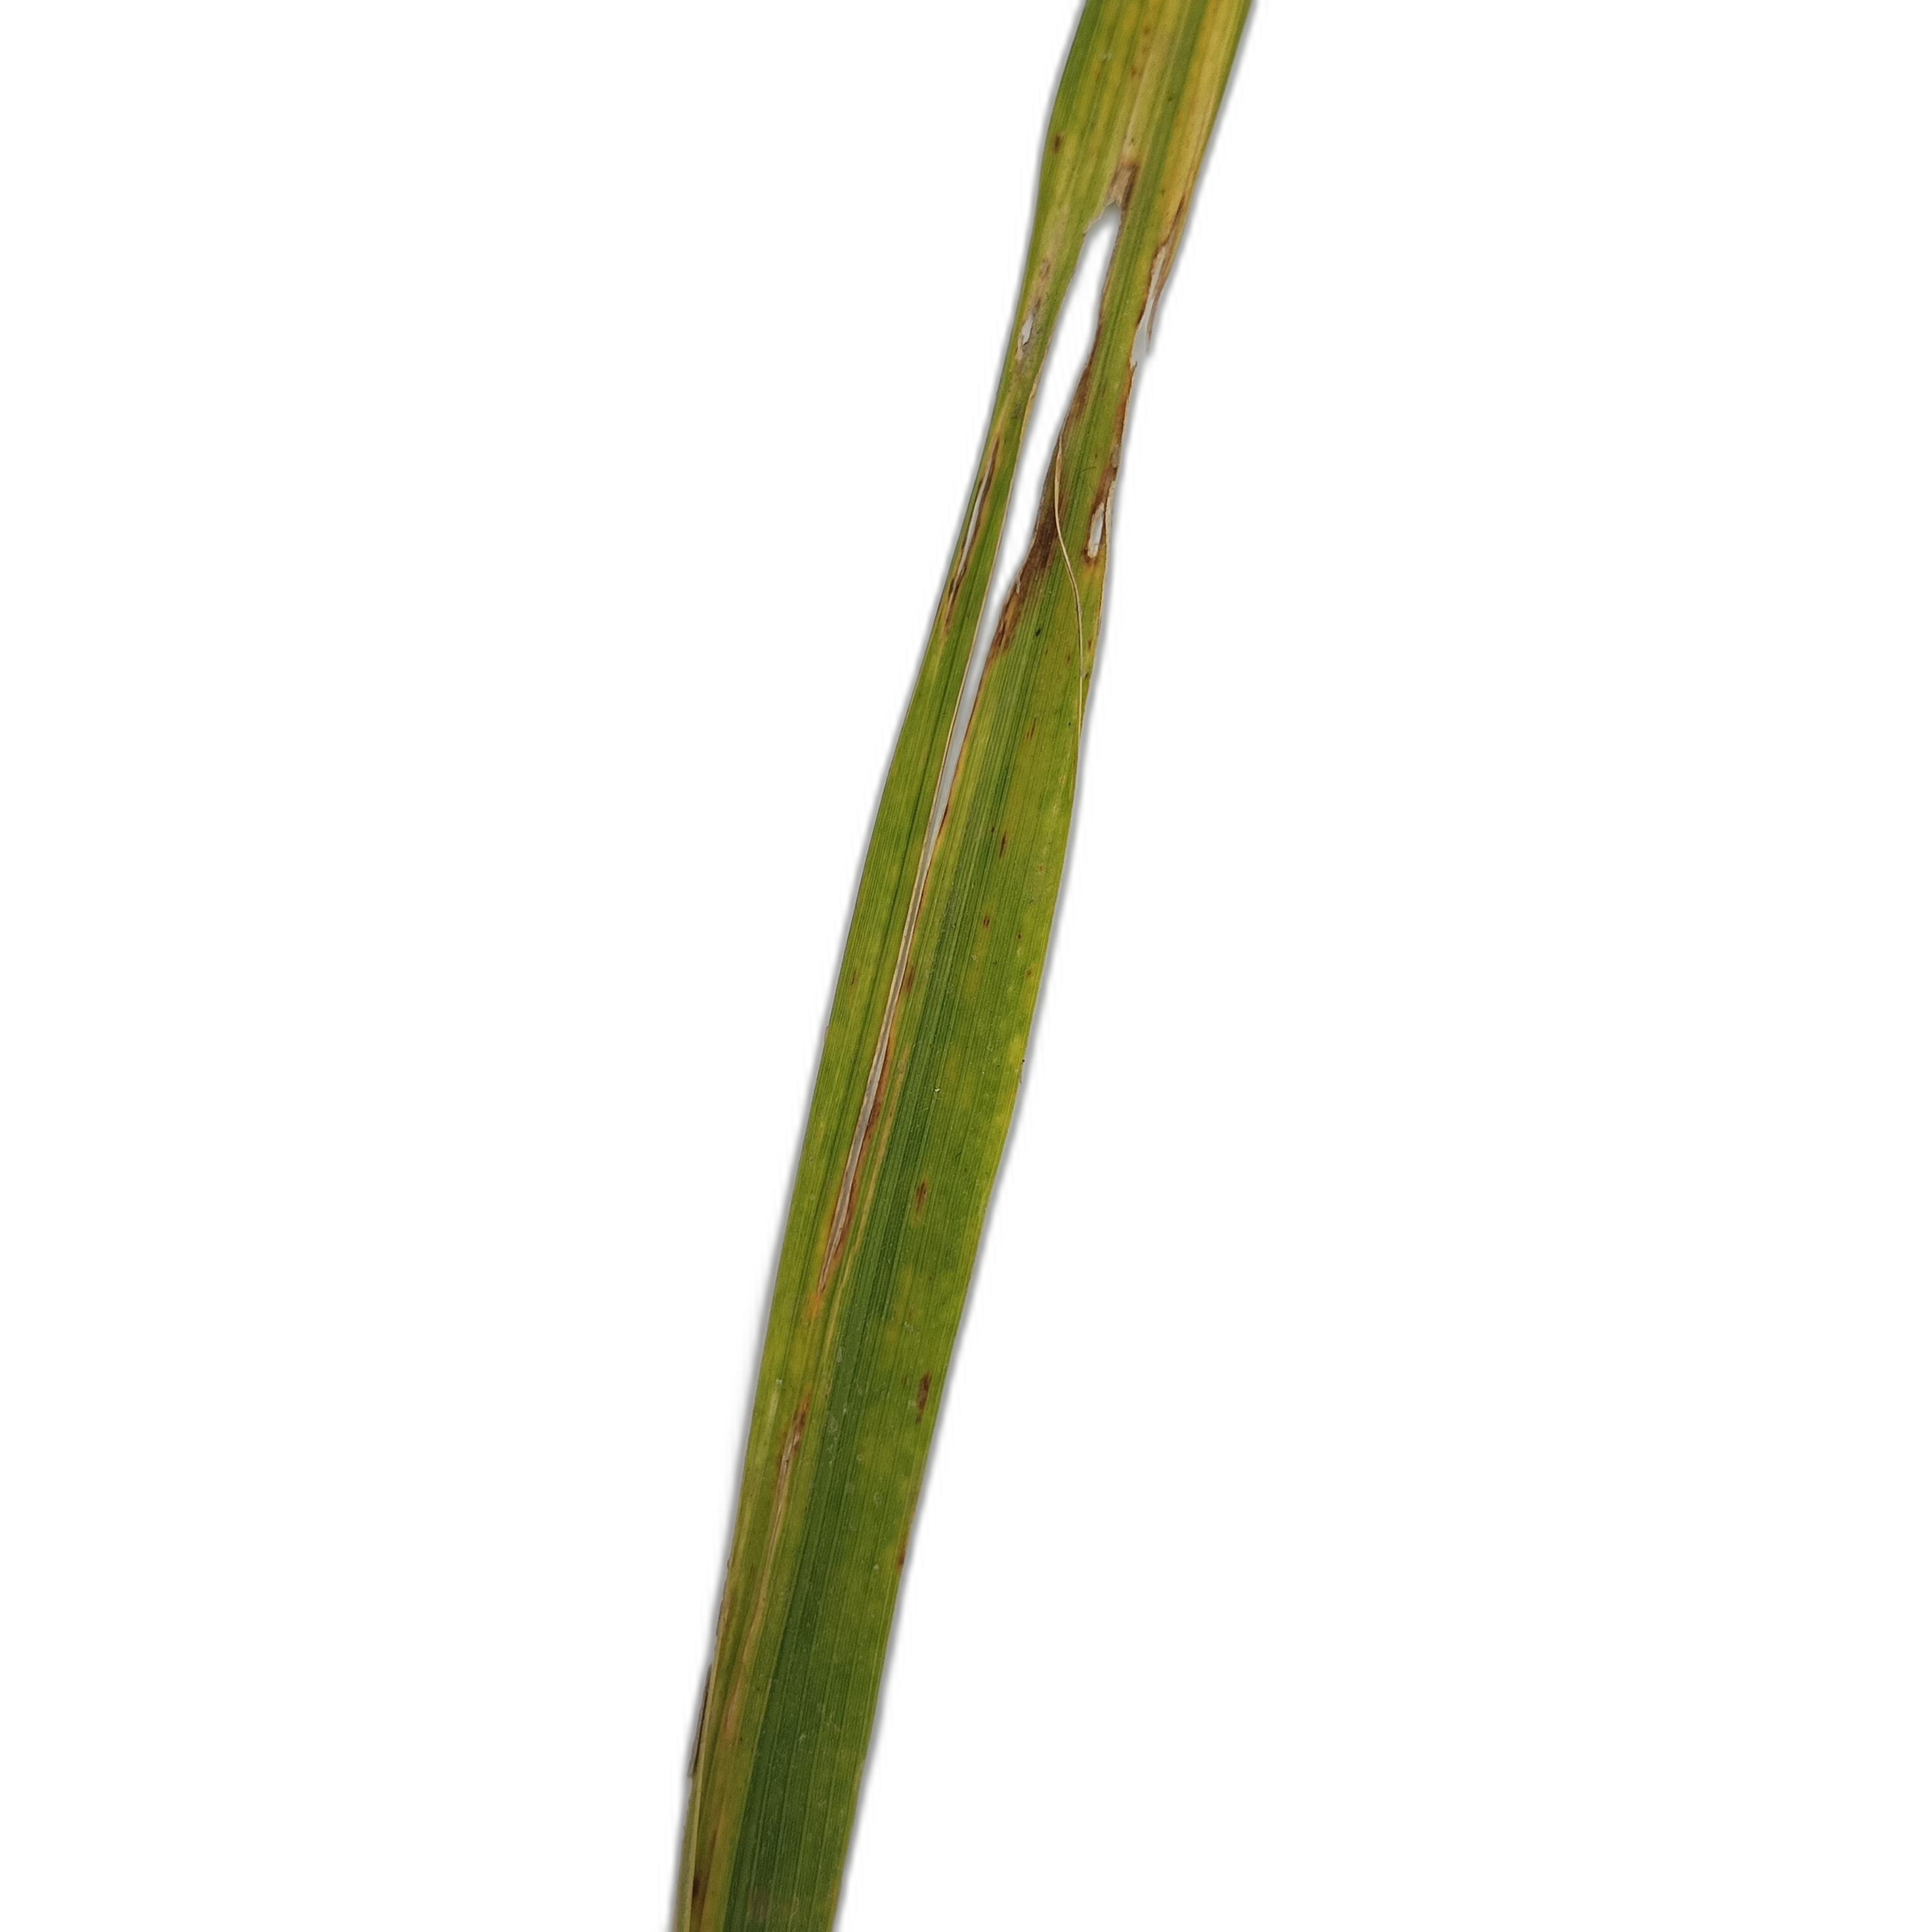
Label: Insect